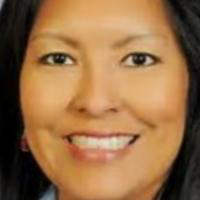
Age group: age 31-40